Iyo-Iwaki Station

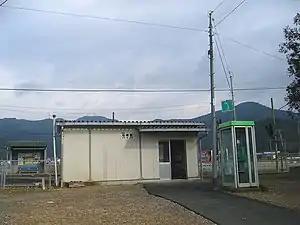
Iyo-Iwaki Station in December 2006

is a passenger railway station located in the city of Seiyo, Ehime Prefecture, Japan. It is operated by JR Shikoku and has the station number "U20".